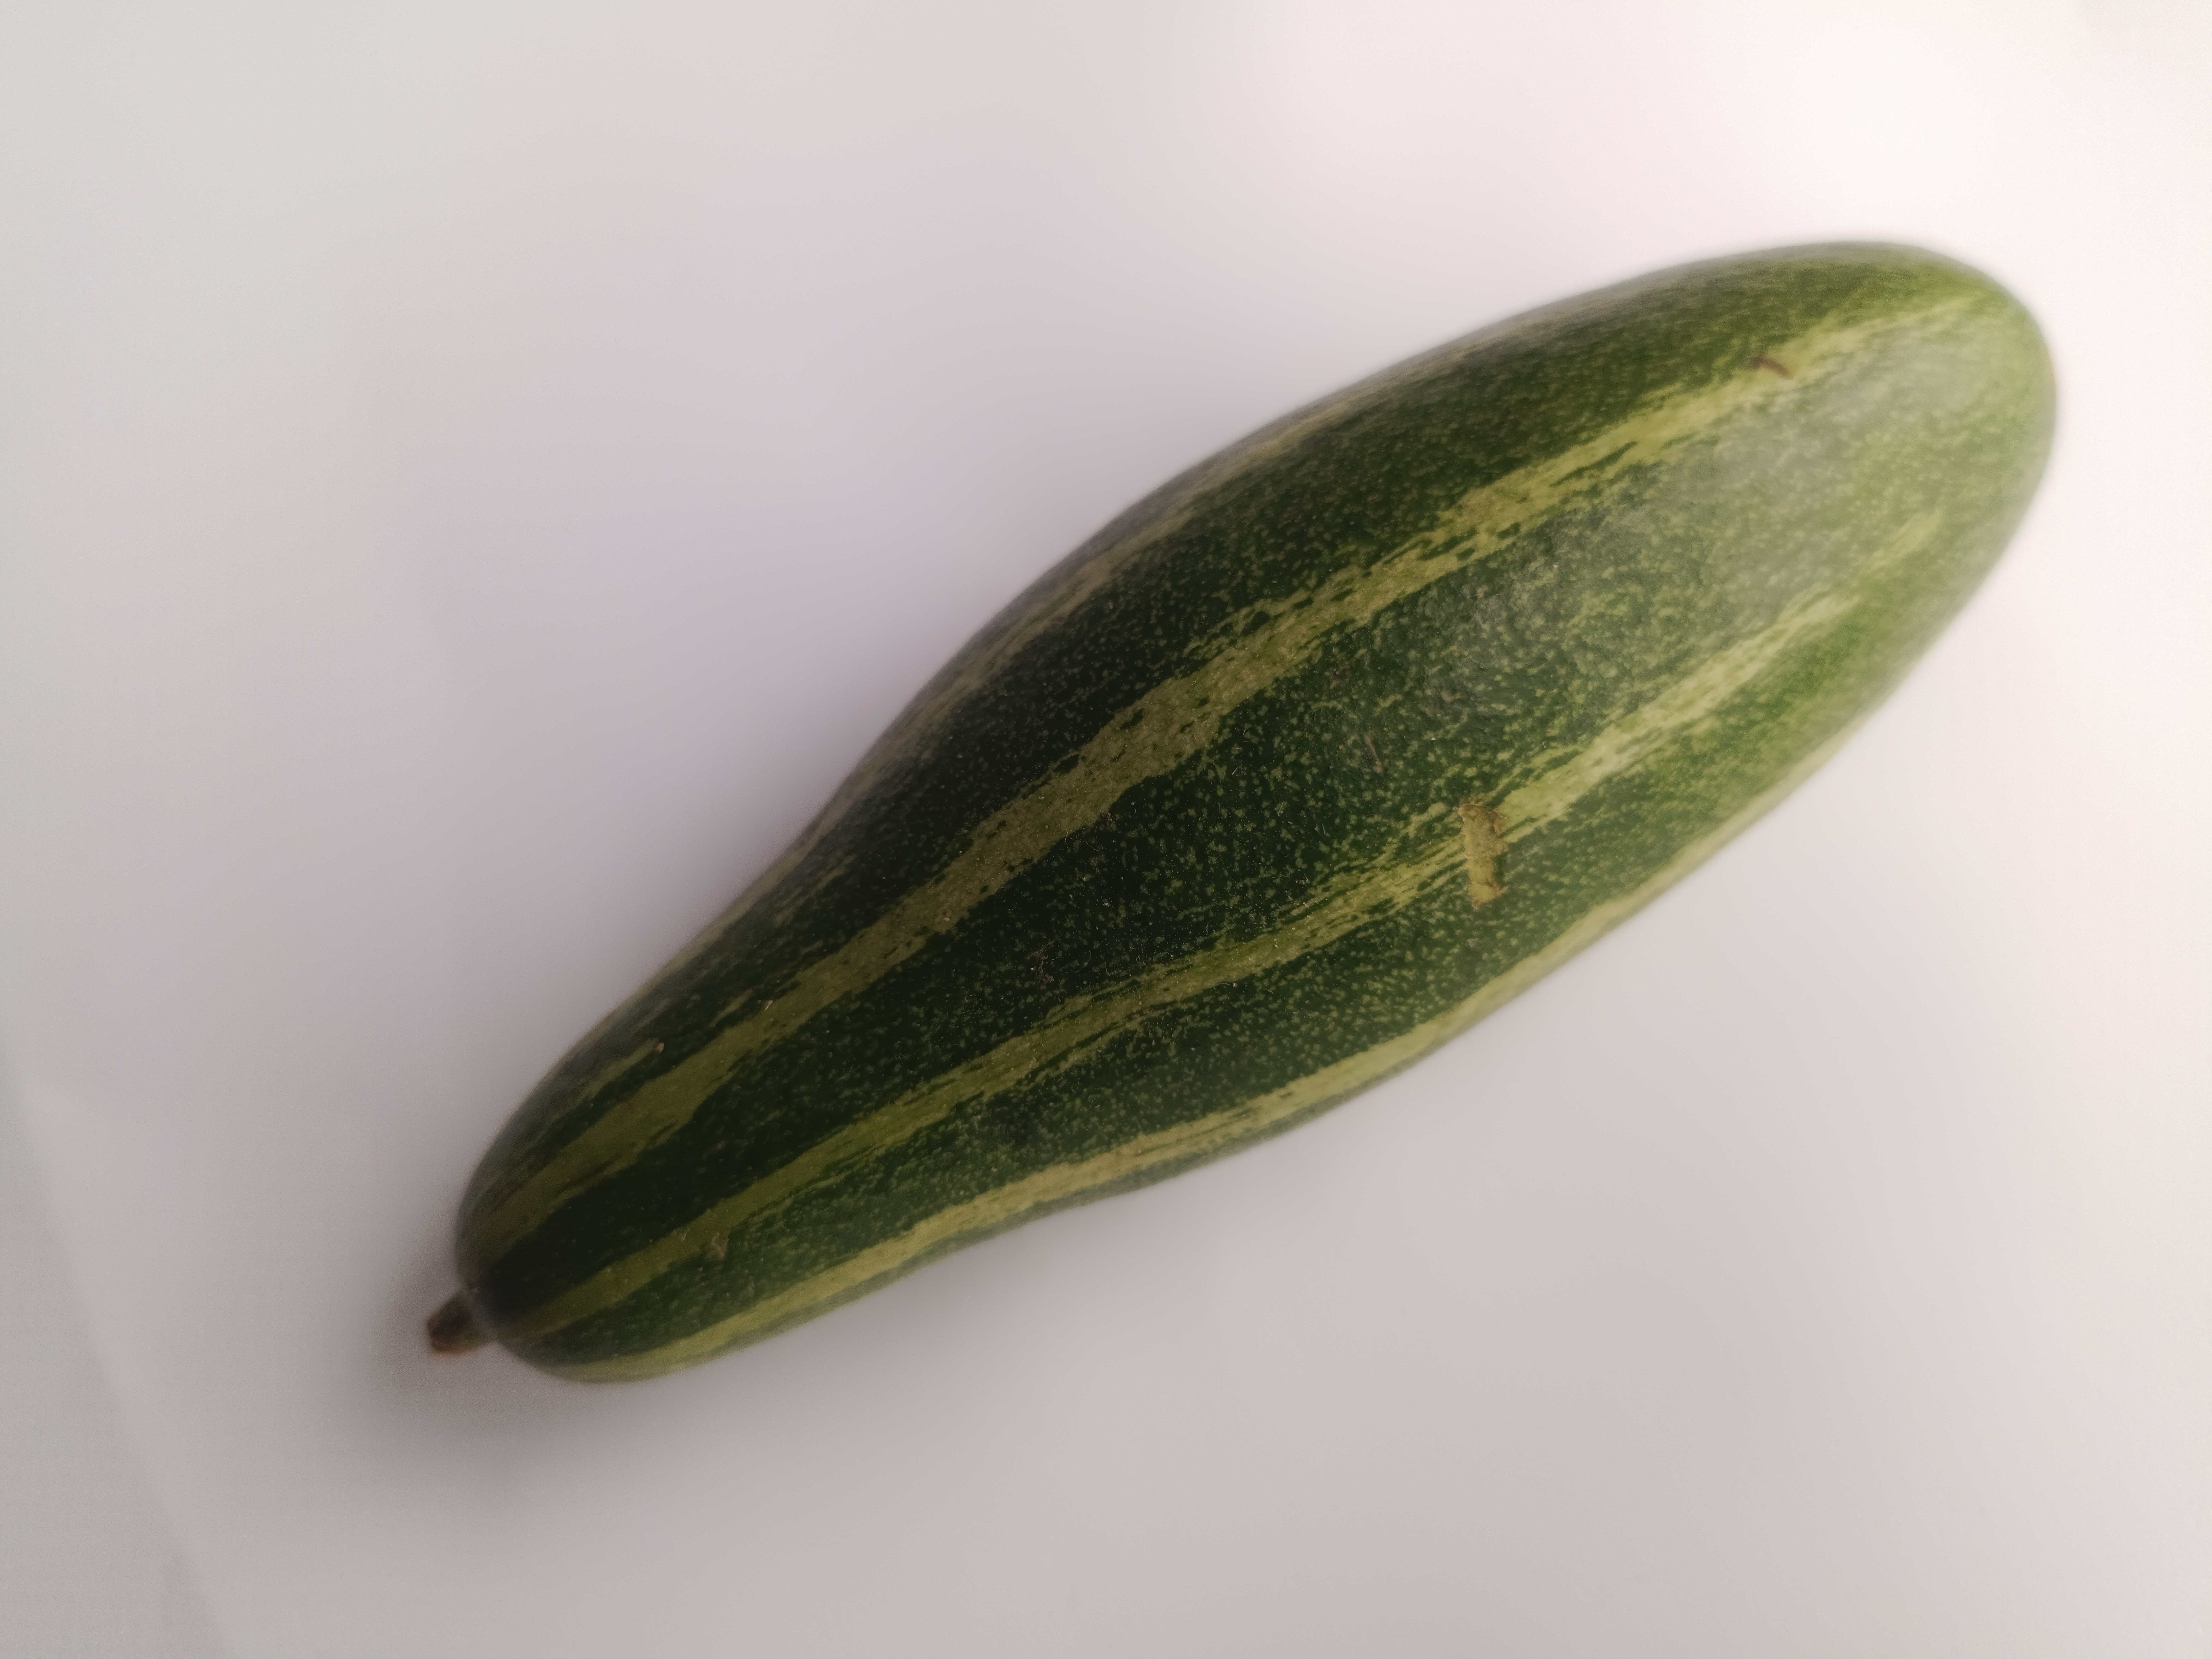
Label: Trichosanthes dioica